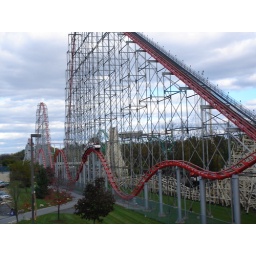
I'm in the last car of the train so I must give photo credit to my sister, Amy.